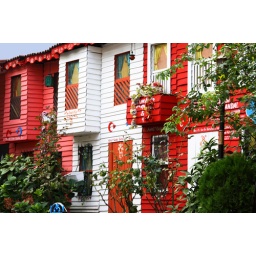
Red and white houses painted by a protest group.